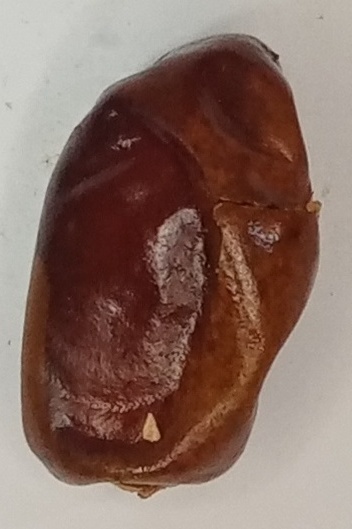
Variety: aseel
Size: medium
Grade: grade-1